Australian Paralympic Boccia Team

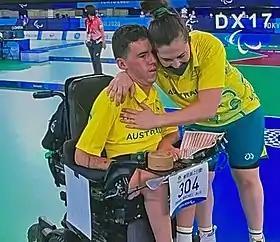
Dan Michel and his ramp assistant Ashlee McClure celebrate after Michel won the bronze medal playoff match at the Tokyo 2020 Paralympic Games

Australia selected Daniel Michel and his ramp assistant Ashlee McClure for their debut Games. Michel is the first player since the 2000 Sydney Paralympics.